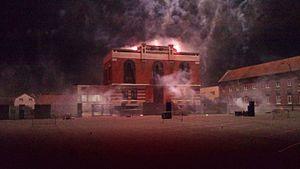
Auberchicourt - Hôtel de ville - feux d'artifice -1
Auberchicourt est une commune française située dans le département du Nord, en région Hauts-de-France. La Compagnie des mines d'Aniche y a ouvert sans succès ses avaleresses Aglaé et La Paix, puis ses fosses Espérance et Sainte Marie.